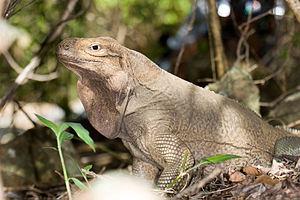
Cyclura est un genre de sauriens de la famille des Iguanidae qui est endémique des Bahamas, des Grandes Antilles et des Petites Antilles, chaque groupe d'île au sein de cette répartition présentant sa propre espèce d'iguanes, parmi les neuf espèces encore existantes aujourd'hui. Les Cyclura sont des iguanes assez massifs, qui présentent une crête dorsale de longues épines, plus marquée chez les mâles. Leur coloration est très variable d'une espèce à l'autre, et même d'une île à l'autre dans la même espèce. Ce sont des animaux essentiellement herbivores qui se nourrissent de feuilles, de fleurs et de fruits.
Cyclura pinguis, appelé en français Cyclure de l'île Anegada ou Iguane terrestre de l'île Anegada est une espèce de sauriens de la famille des Iguanidae. Il est endémique d'Anegada dans les îles Vierges britanniques, alors qu'on le trouvait autrefois dans tout le banc de Porto Rico. L'introduction de bétail par l'Homme, qui pâture librement au travers de l'île, à Anegada depuis la fin des années 1960 met cette espèce en danger. Cet iguane au corps massif doit désormais concentrer son alimentation essentiellement herbivore sur les plantes délaissées par le cheptel. Cette alimentation peu nutritive a un impact sur sa reproduction, car les femelles ne survivent pas toujours à la dépense d'énergie occasionnée pour la ponte, qui comprend 12 à 16 œufs et a lieu à la fin du printemps ou au début de l'été. Ceci explique le sex-ratio de une femelle pour deux mâles. Sous l'impact des animaux introduits sur l'île et de la perte de l'habitat liée aux activités humaines, la population de cet iguane se limite aujourd'hui à 450 animaux, et l'espèce est considérée comme « en danger critique d'extinction » par l'UICN.